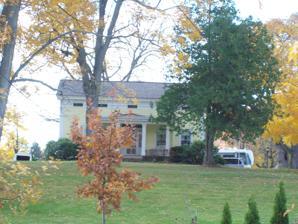
Building: Haverling Farm House
Country: United States of America
Year built: 1838
Historic house in New York, United States United States historic place Haverling Farm House U.S. National Register of Historic Places Haverling Farm House, October 2009 Show map of New York Show map of the United States Location 313 Haverling St., Bath, New York Coordinates 42°20′42″N 77°19′6″W / 42.34500°N 77.31833°W / 42.34500; -77.31833 Area 0.5 acres (0.20 ha) Built 1838 Architectural style Greek Revival MPS Bath Village MRA NRHP reference No. 83001799 Added to NRHP September 30, 1983 Haverling Farm House is a historic home located at Bath in Steuben County, New York .  It is a 1 + 1 ⁄ 2 -story, five-bay frame residence built about 1838.  It is a center-hall, Greek Revival -style farmhouse with a gable roof. It was listed on the National Register of Historic Places in 1983. References